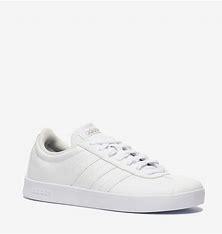
Brand: Adidas
Model: VL Court 2